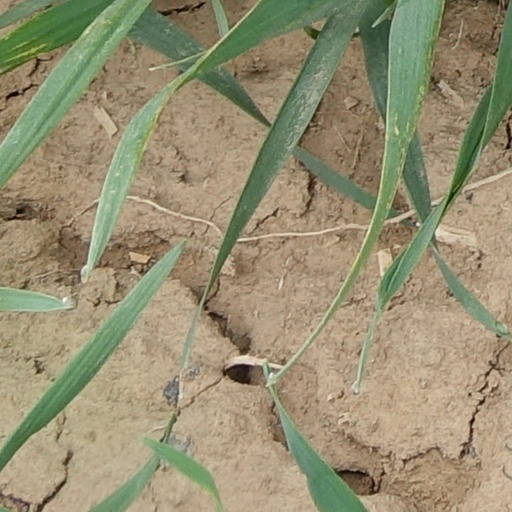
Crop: wheat